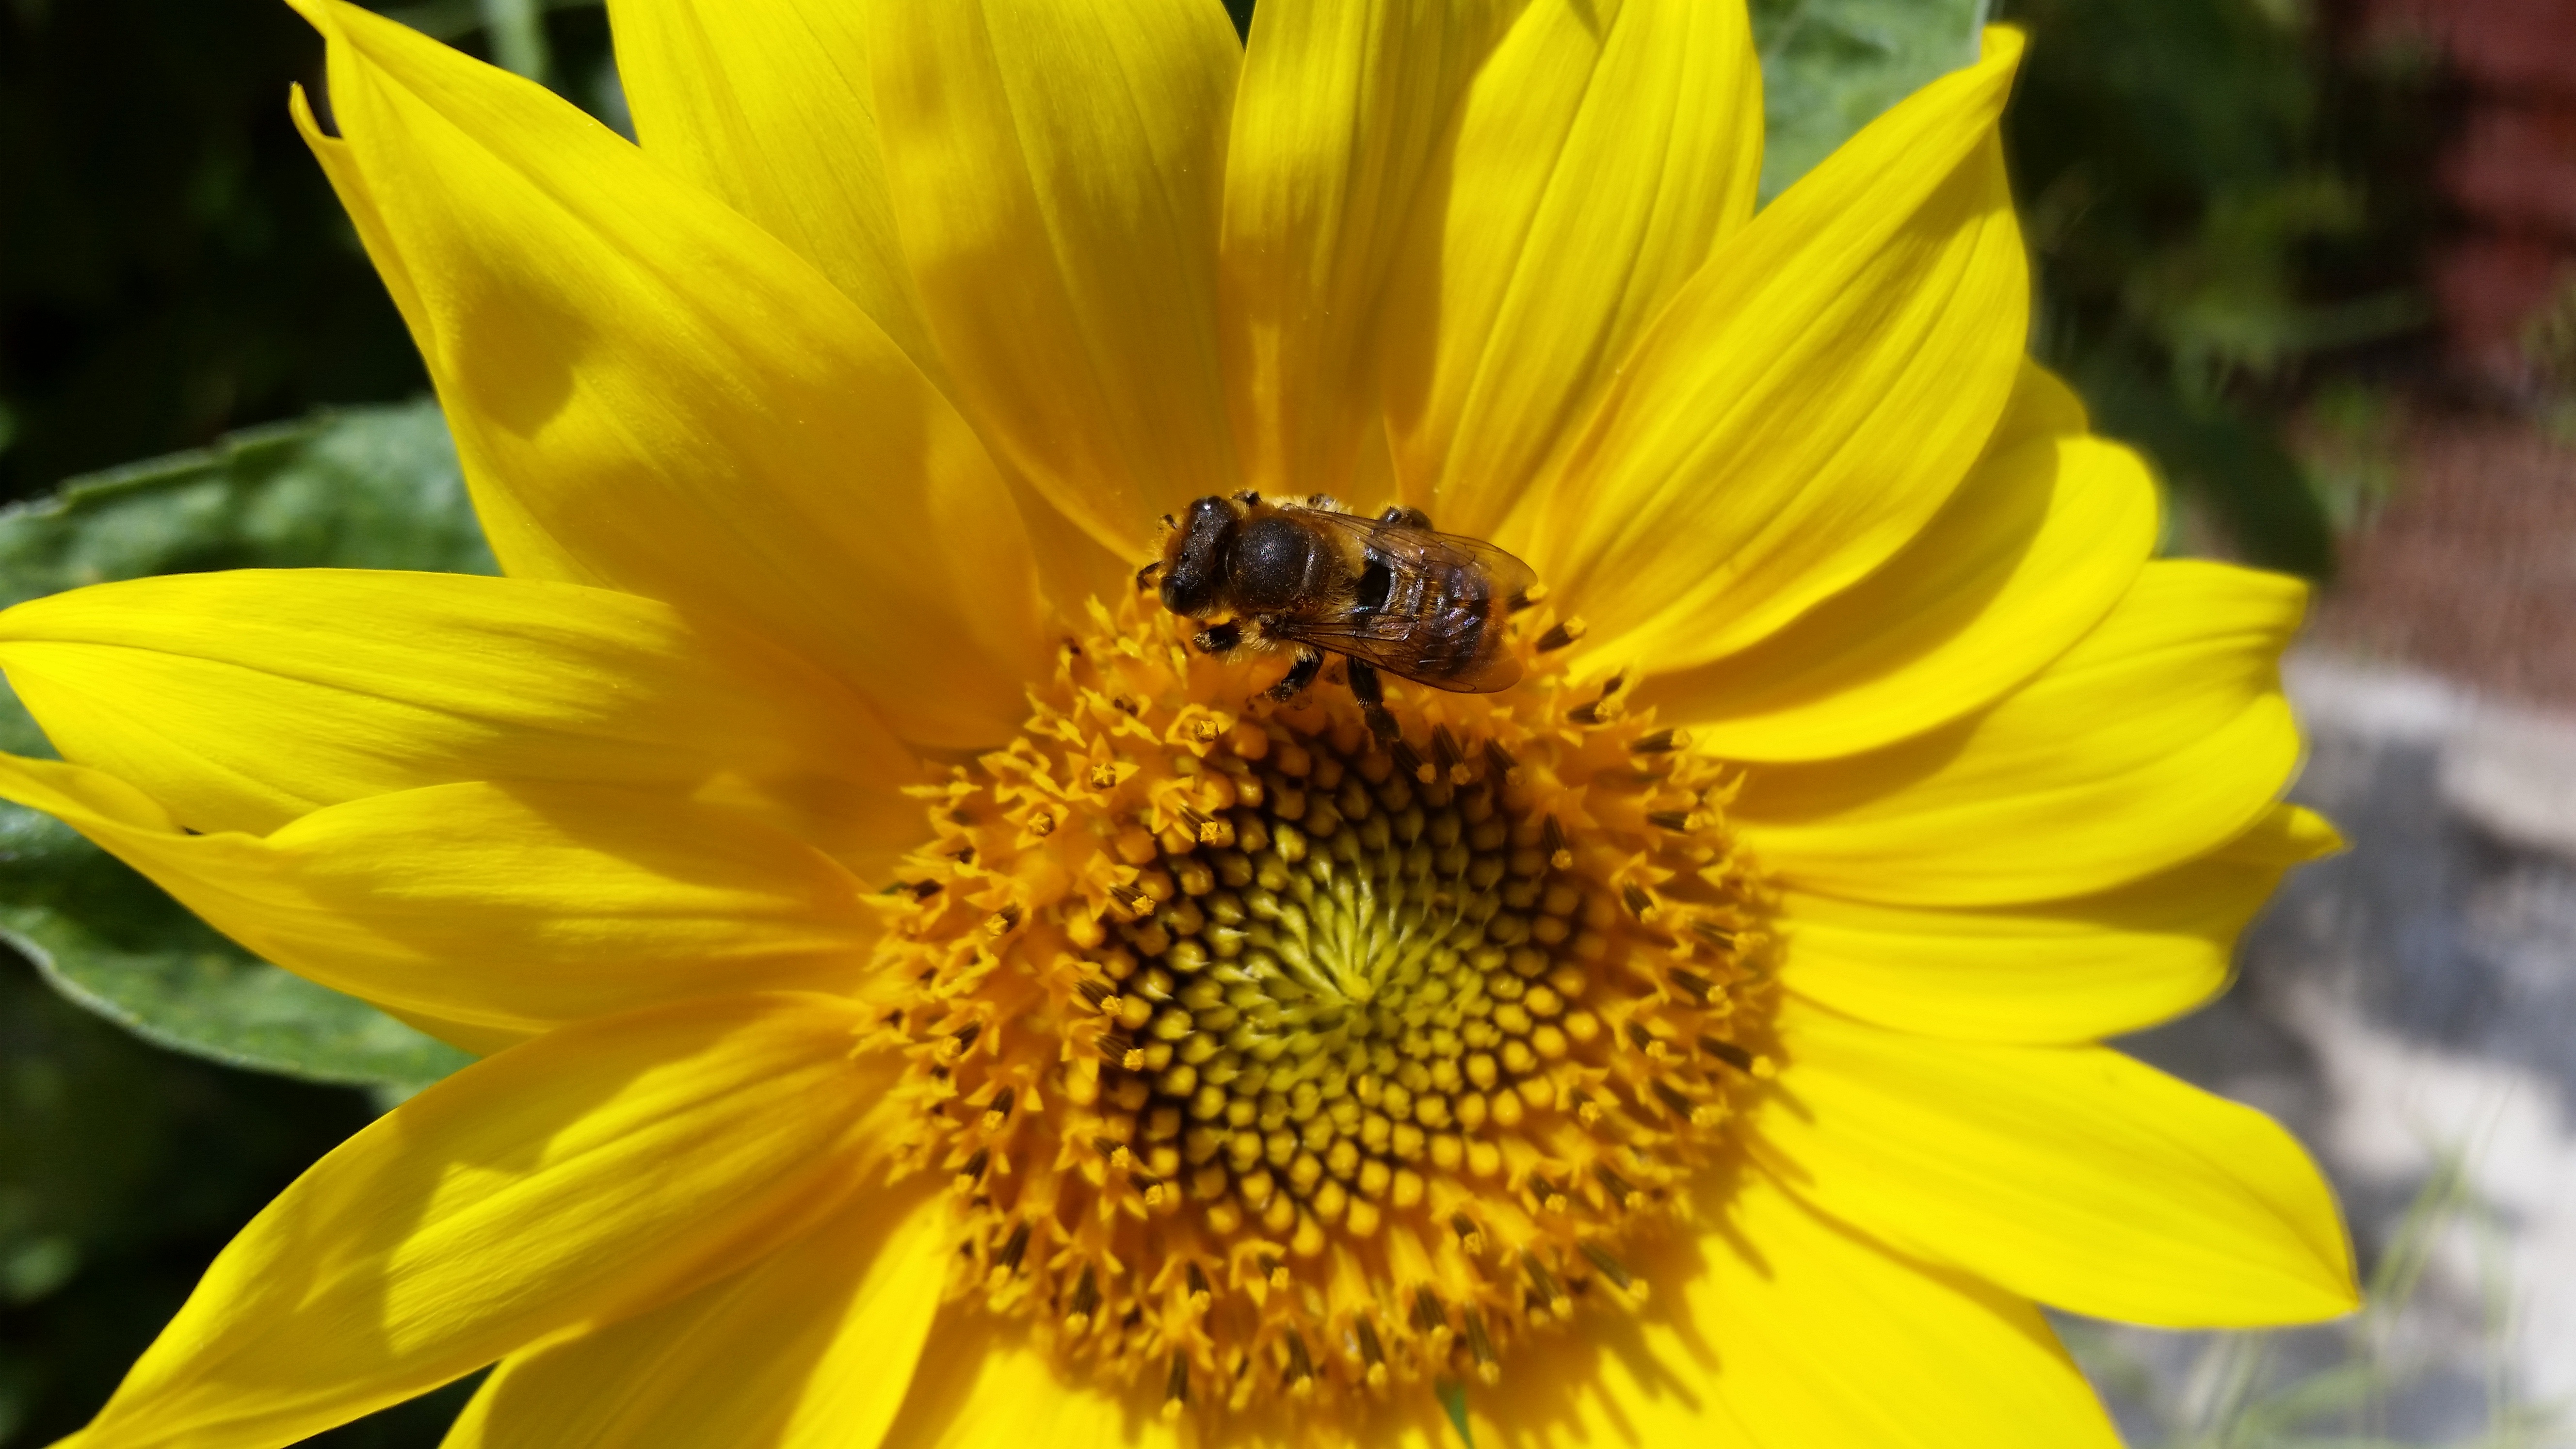
nature, plant, flower, petal, summer, pollen, color, insect, bug, botany, blooming, yellow, garden, flora, fauna, sunflower, invertebrate, wildflower, close up, outdoors, sunny, bee, nectar, macro photography, flowering plant, honey bee, daisy family, annual plant, land plant, membrane winged insect